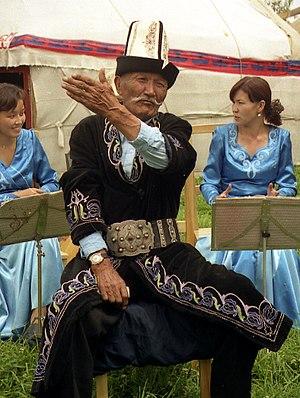
Tchal-Kouyrouk est un cheval fabuleux capable de voler, de marcher au fond des eaux et de parler, présent dans l'épopée kirghize d'Ër-Töshtük, rattachée à l'épopée de Manas. Il permet à son cavalier, le héros Töshtük, de retrouver son âme en accédant au domaine souterrain. Ce cheval tient une place particulière au sein du récit et son cavalier doit très fréquemment se fier à ses pouvoirs au cours de ses voyages.
Calpack, kalpak ou qalpaq est une casquette à haute couronne portée par les hommes en Turquie, en Ukraine, dans les Balkans et dans toute l'Asie centrale et le Caucase.
Un akyn est un conteur d'Asie centrale, des territoires des actuels Kazakhstan et Kirghizistan. « L’art des Akyn, conteurs épiques kirghizes » a été proclamé en 2003 puis inscrit en 2008 par l'UNESCO sur la liste représentative du patrimoine culturel immatériel de l'humanité pour le Kirghizistan.
La musique kirghize est typiquement liée aux bardes akyns kirghizes qui placent le Kirghizistan dans la grande aire traditionnelle des nomades turcophones vivant dans les steppes de l'Asie centrale. Elle serait l'héritière directe d'une tradition de conteurs musiciens remontant aux Huns. Très proche des musiques kazakhe et turkmène avec lesquelles elle partage certains instruments et traditions chamaniques, elle se démarque toutefois des musiques de traditions musulmanes, influencées par le système du maqâm. Du fait de la présence soviétique, des éléments d'harmonie occidentale ont pénétré le folklore de ce territoire.